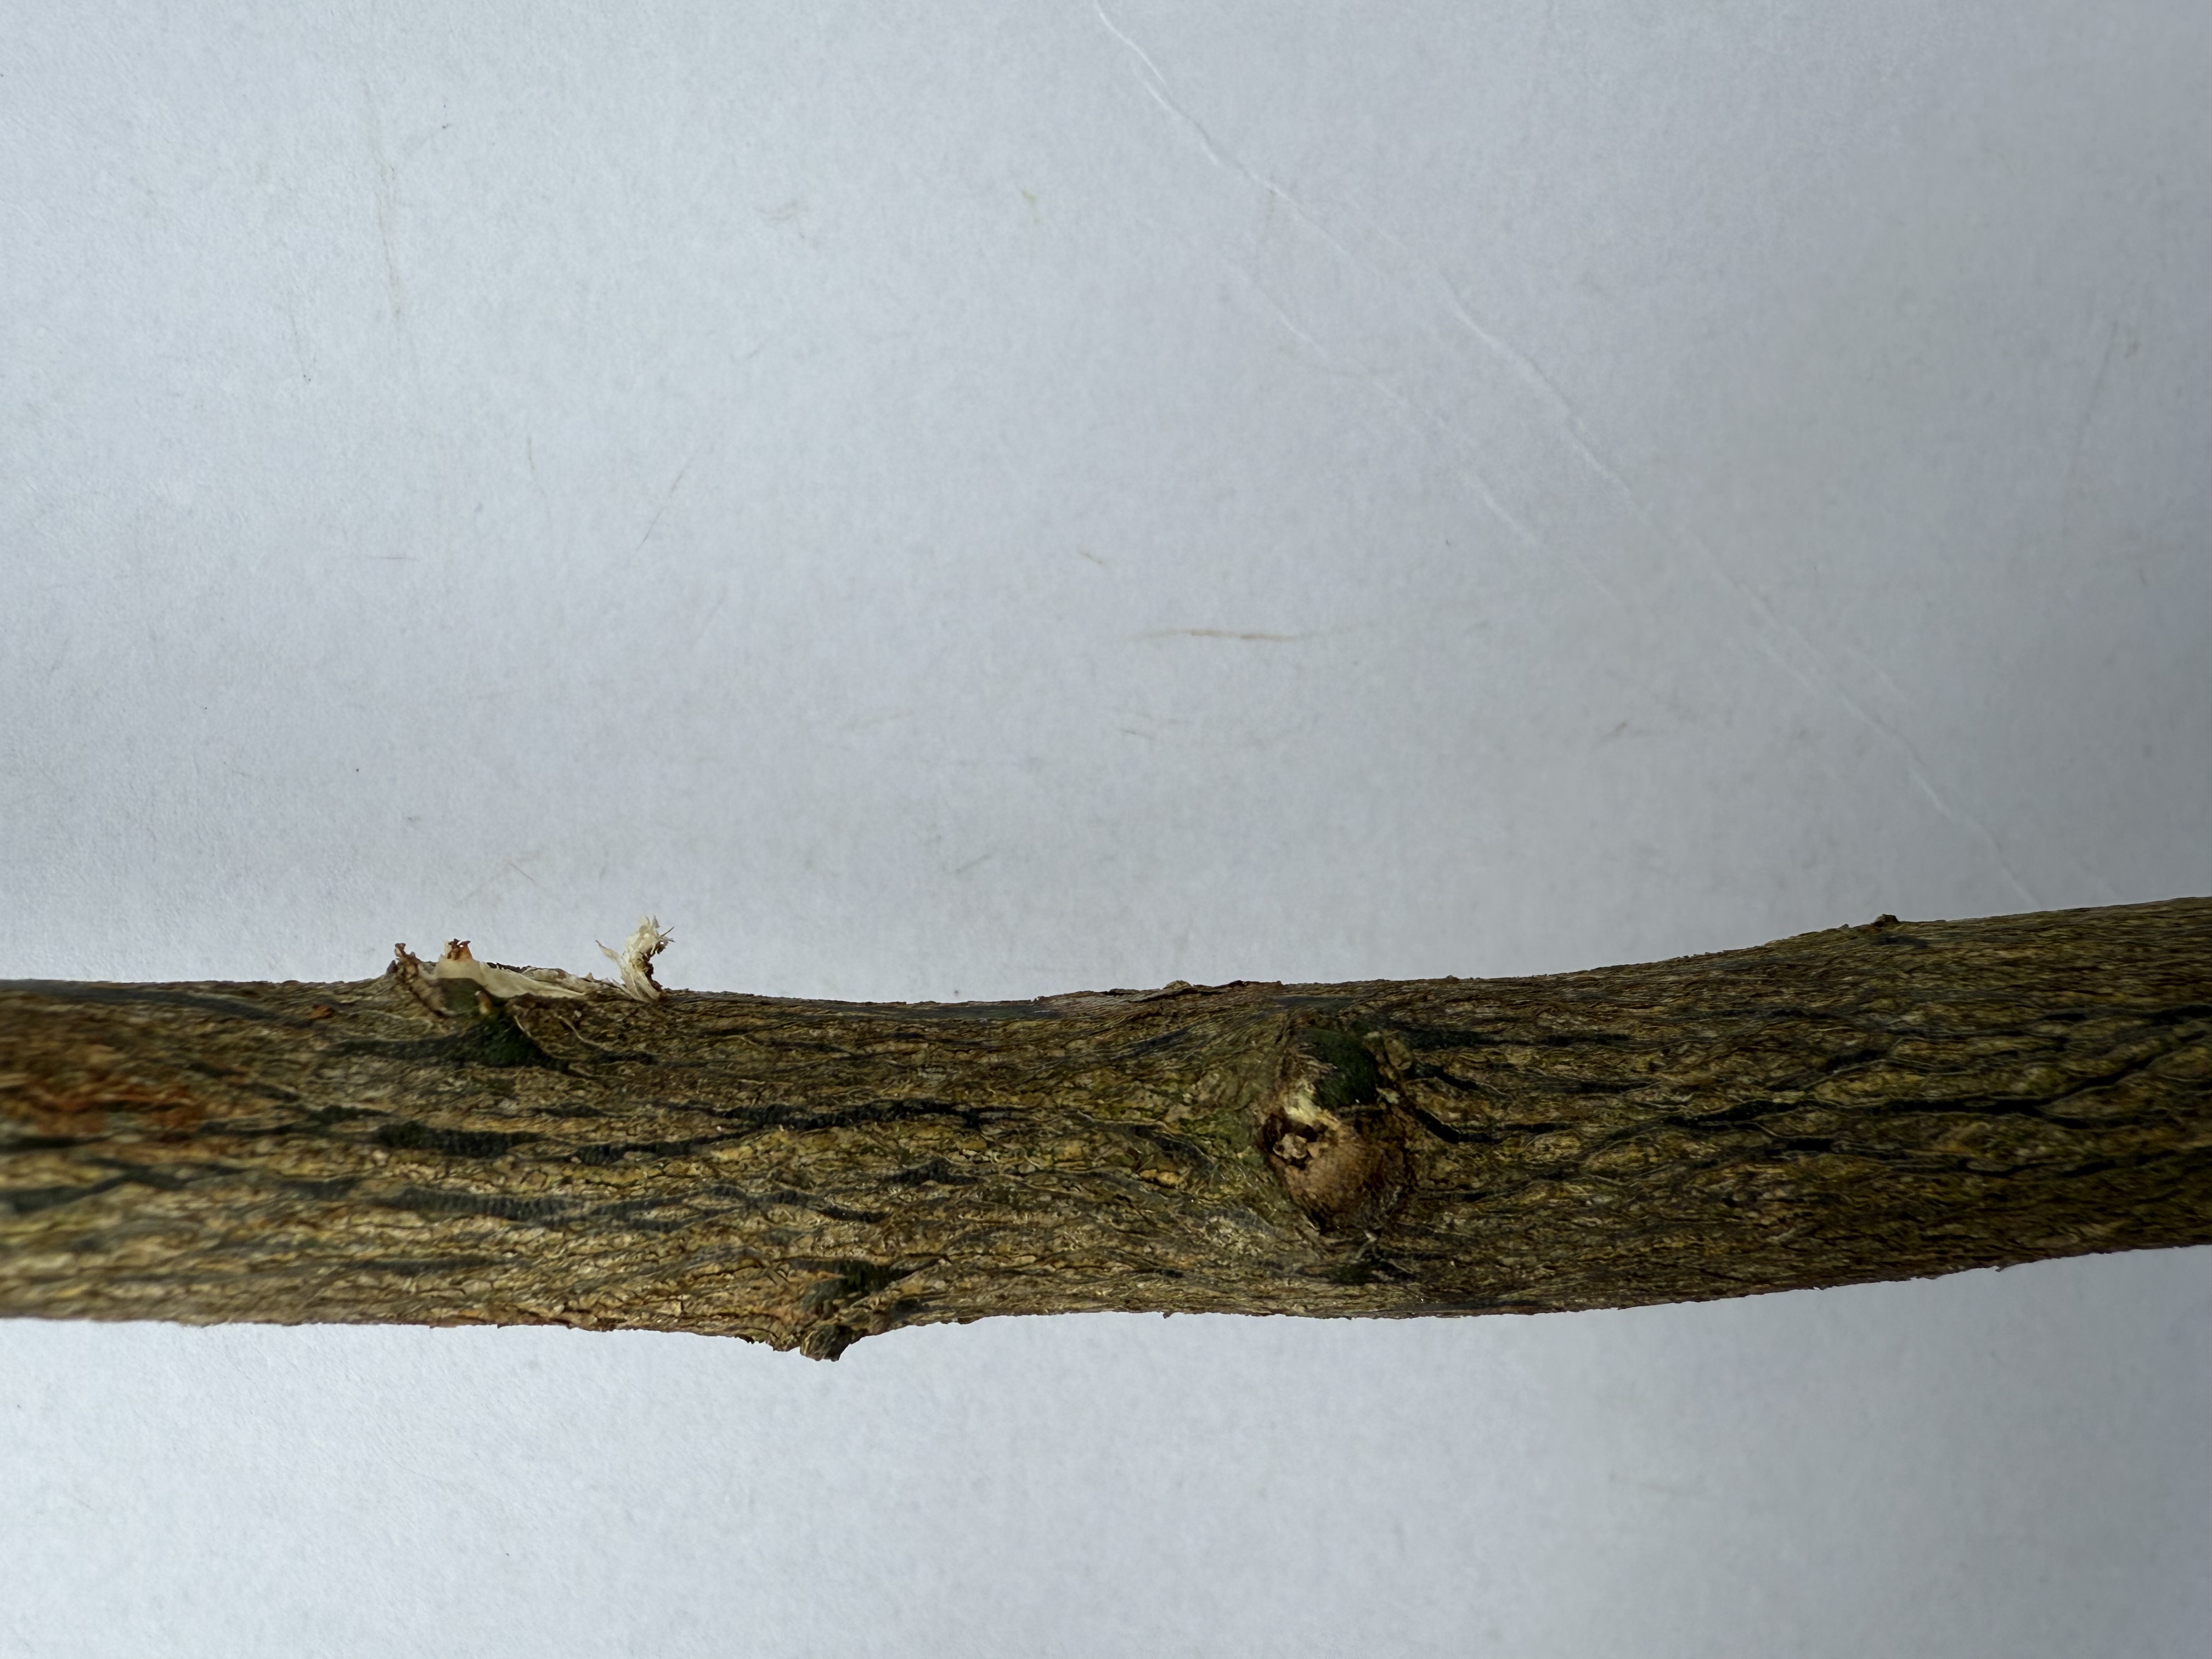
Variety: Kumquat